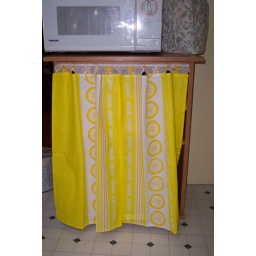
Kitchen hand towels made into a curtain by adding the sheer flowers and hanging in front of a utility cart.